Ruth Lyons (broadcaster)

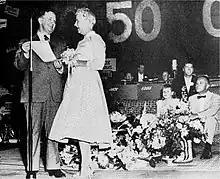
Ohio Governor C. William O'Neill served as master of ceremonies for Ruth Lyons Day in 1957. He and Lyons are seen at left. Lyons's daughter, Candy, program co-host, Bob Braun and husband, Herman Newman, are seen at right. Lyons is holding her trademark bouquet of flowers which concealed her microphone.

In 1957, Cincinnati's mayor, Charles Taft, proclaimed a "Ruth Lyons Day". The event, held at the city's Taft Theatre, was a much larger venue than WLWT provided for its daily "50-50 Club", but it was unable to provide seating for the 100,000 ticket requests it received. The show was the top rated daytime television program in the US from 1952 to 1964 and the first program in the Cincinnati market to be broadcast in color in 1957. During this time, Lyons and the program were profiled in many national magazines such as "McCall's", "Ladies' Home Journal" and "Cosmopolitan".